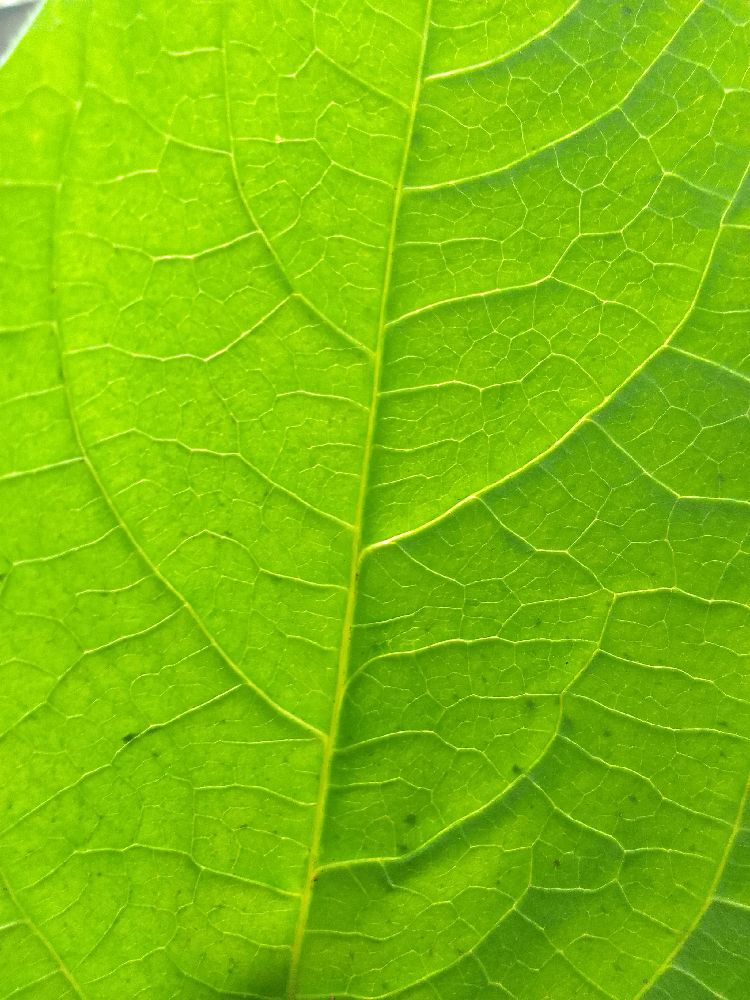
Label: healthy